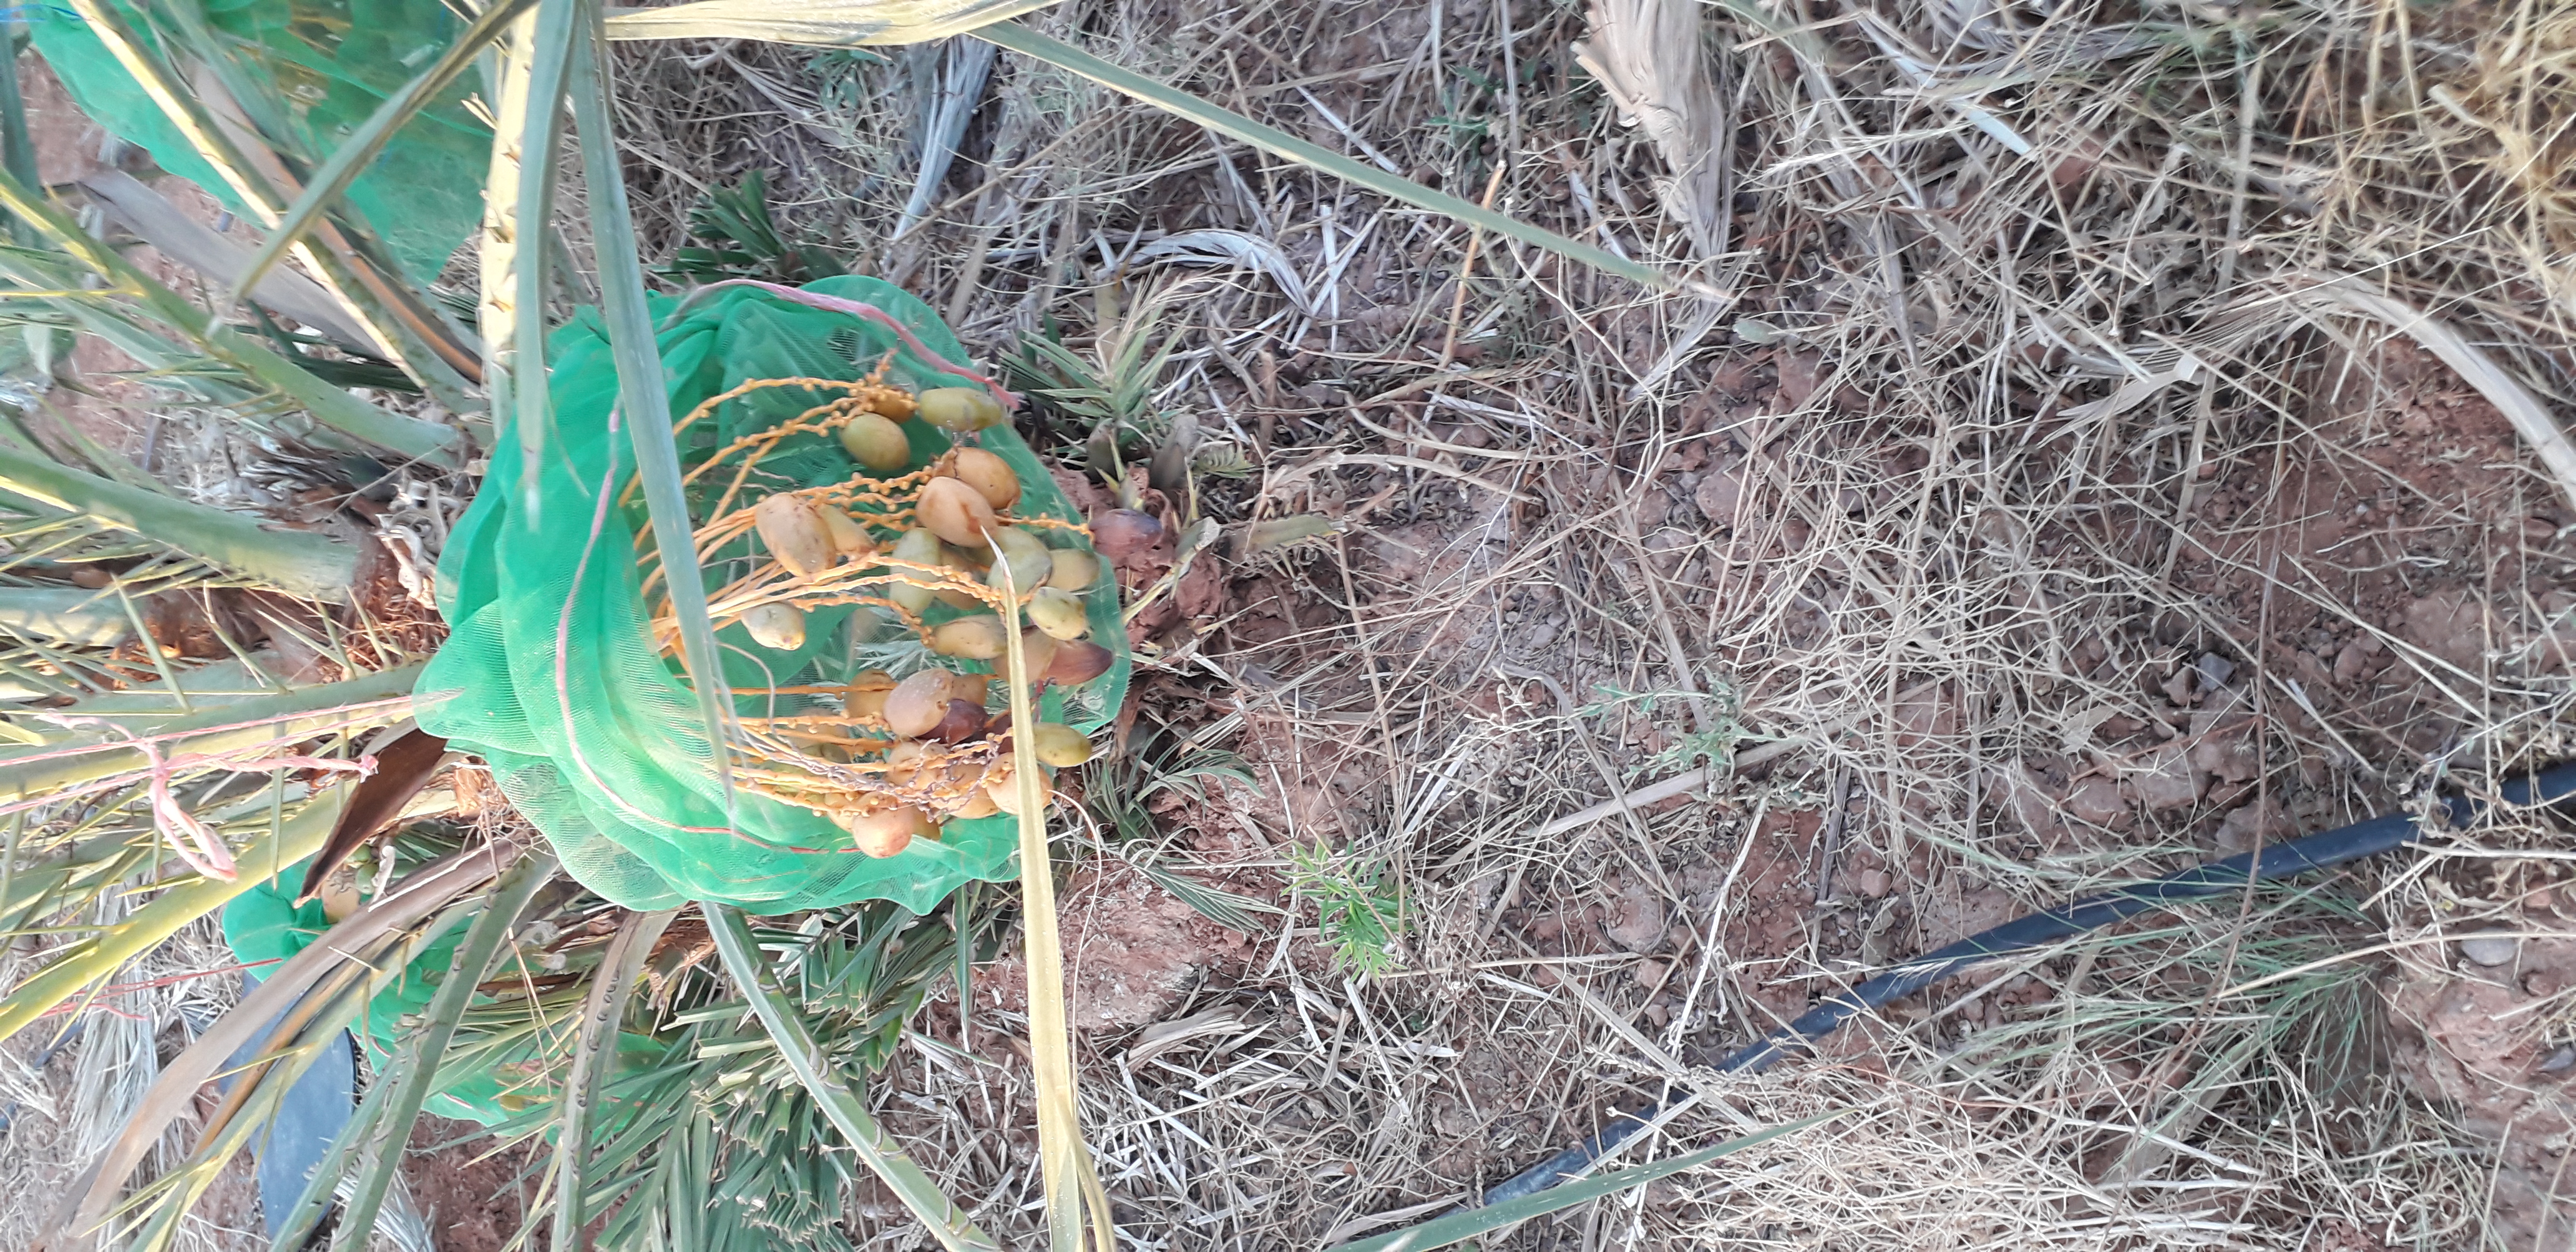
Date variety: Boumajhoul